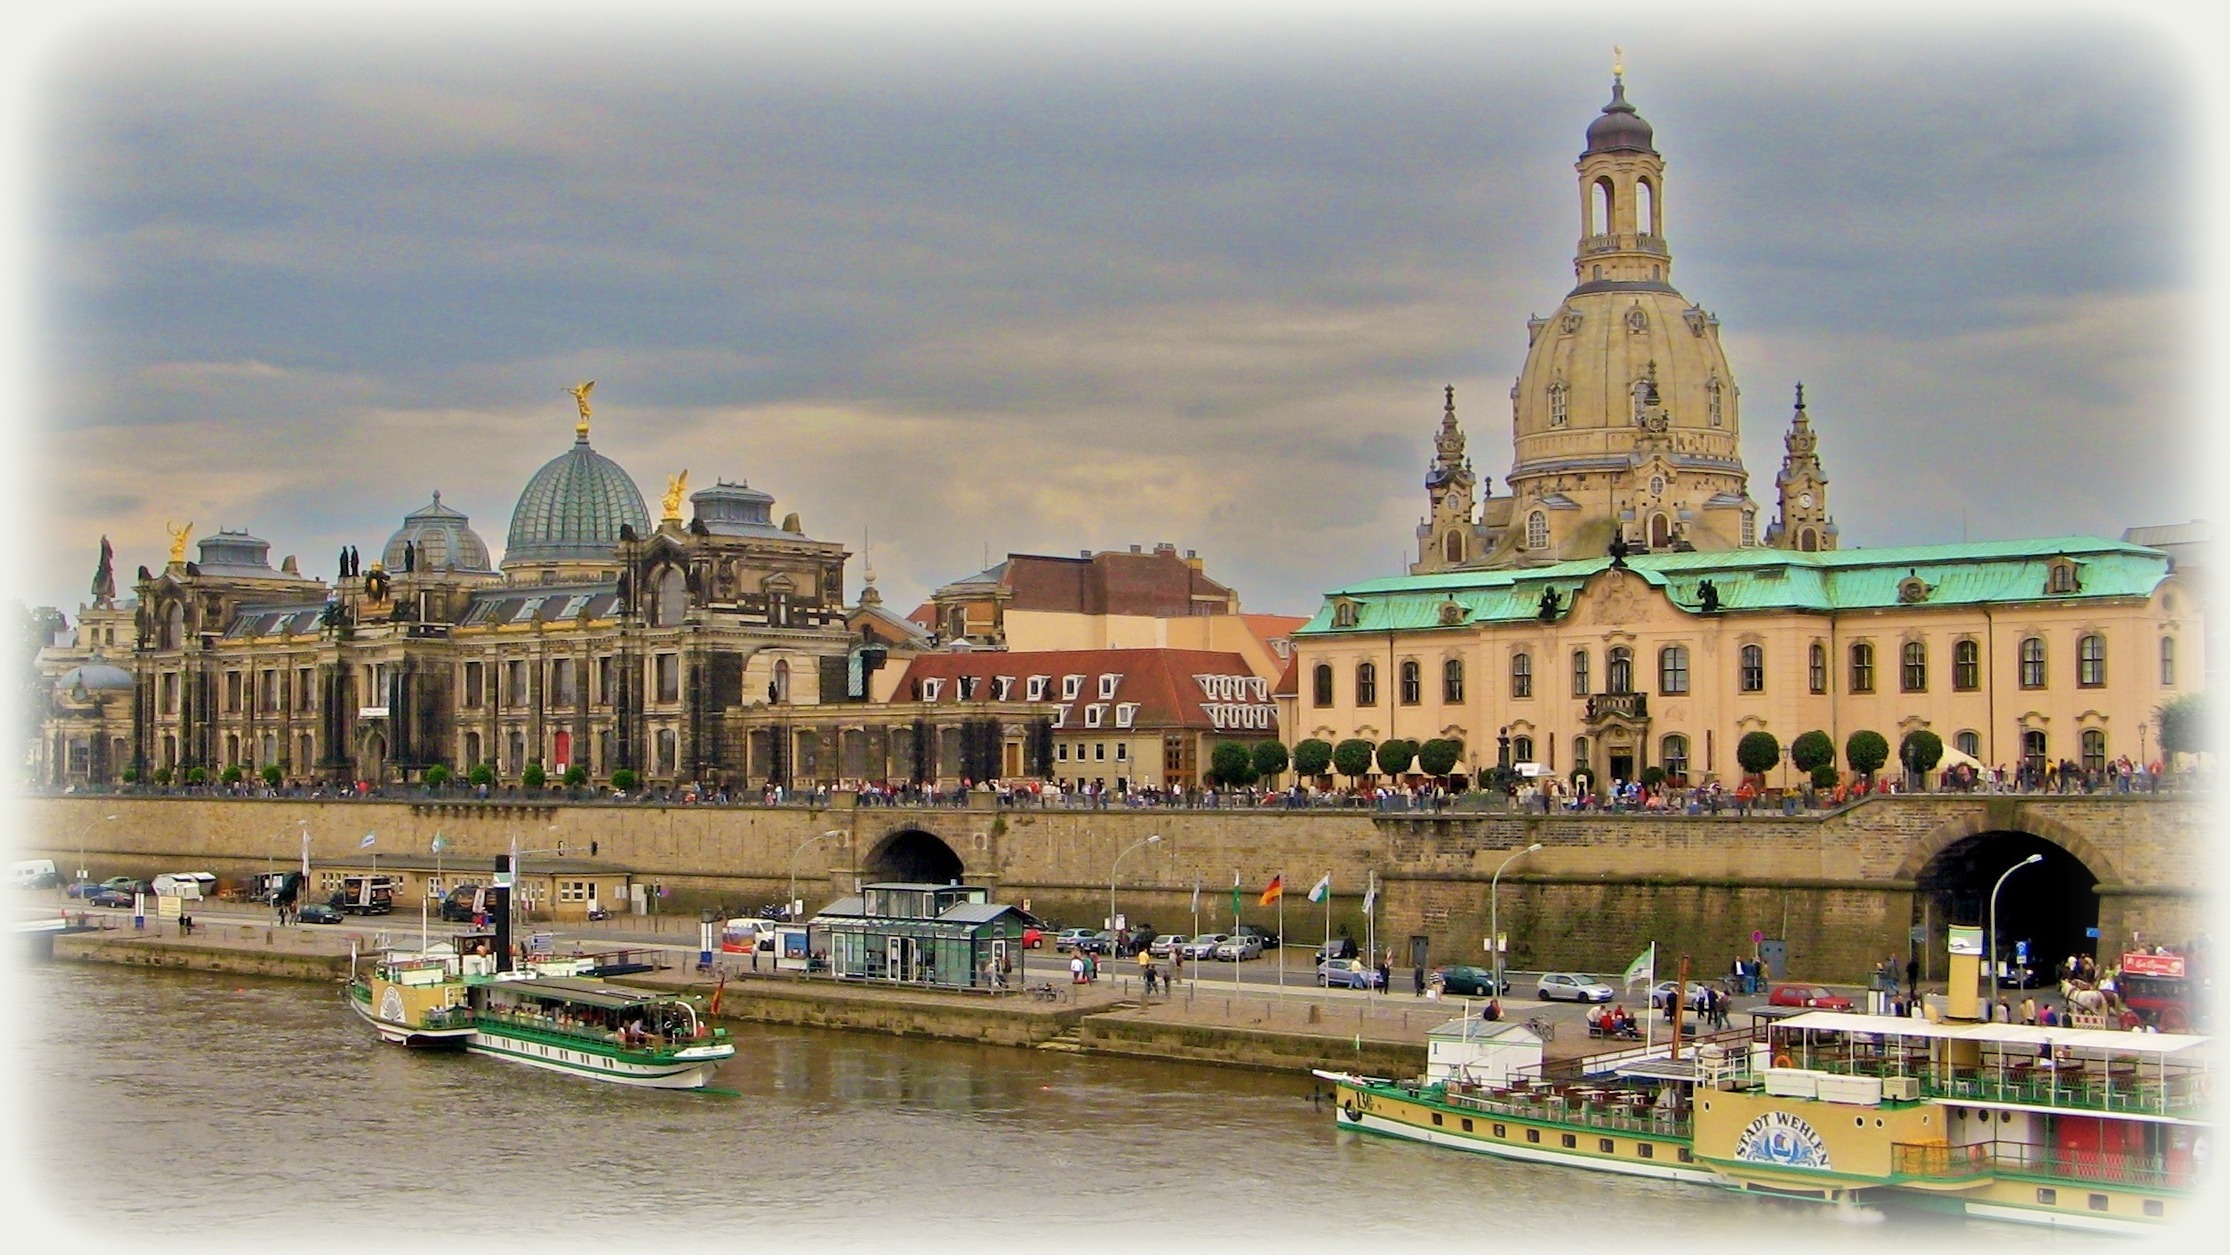
town, palace, river, canal, cityscape, vehicle, plaza, landmark, church, tourism, waterway, germany, frauenkirche, dresden, frauenkirche dresden